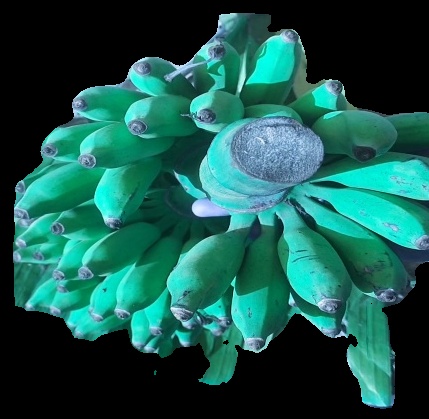
Variety: elakki-bale
Grade: grade3